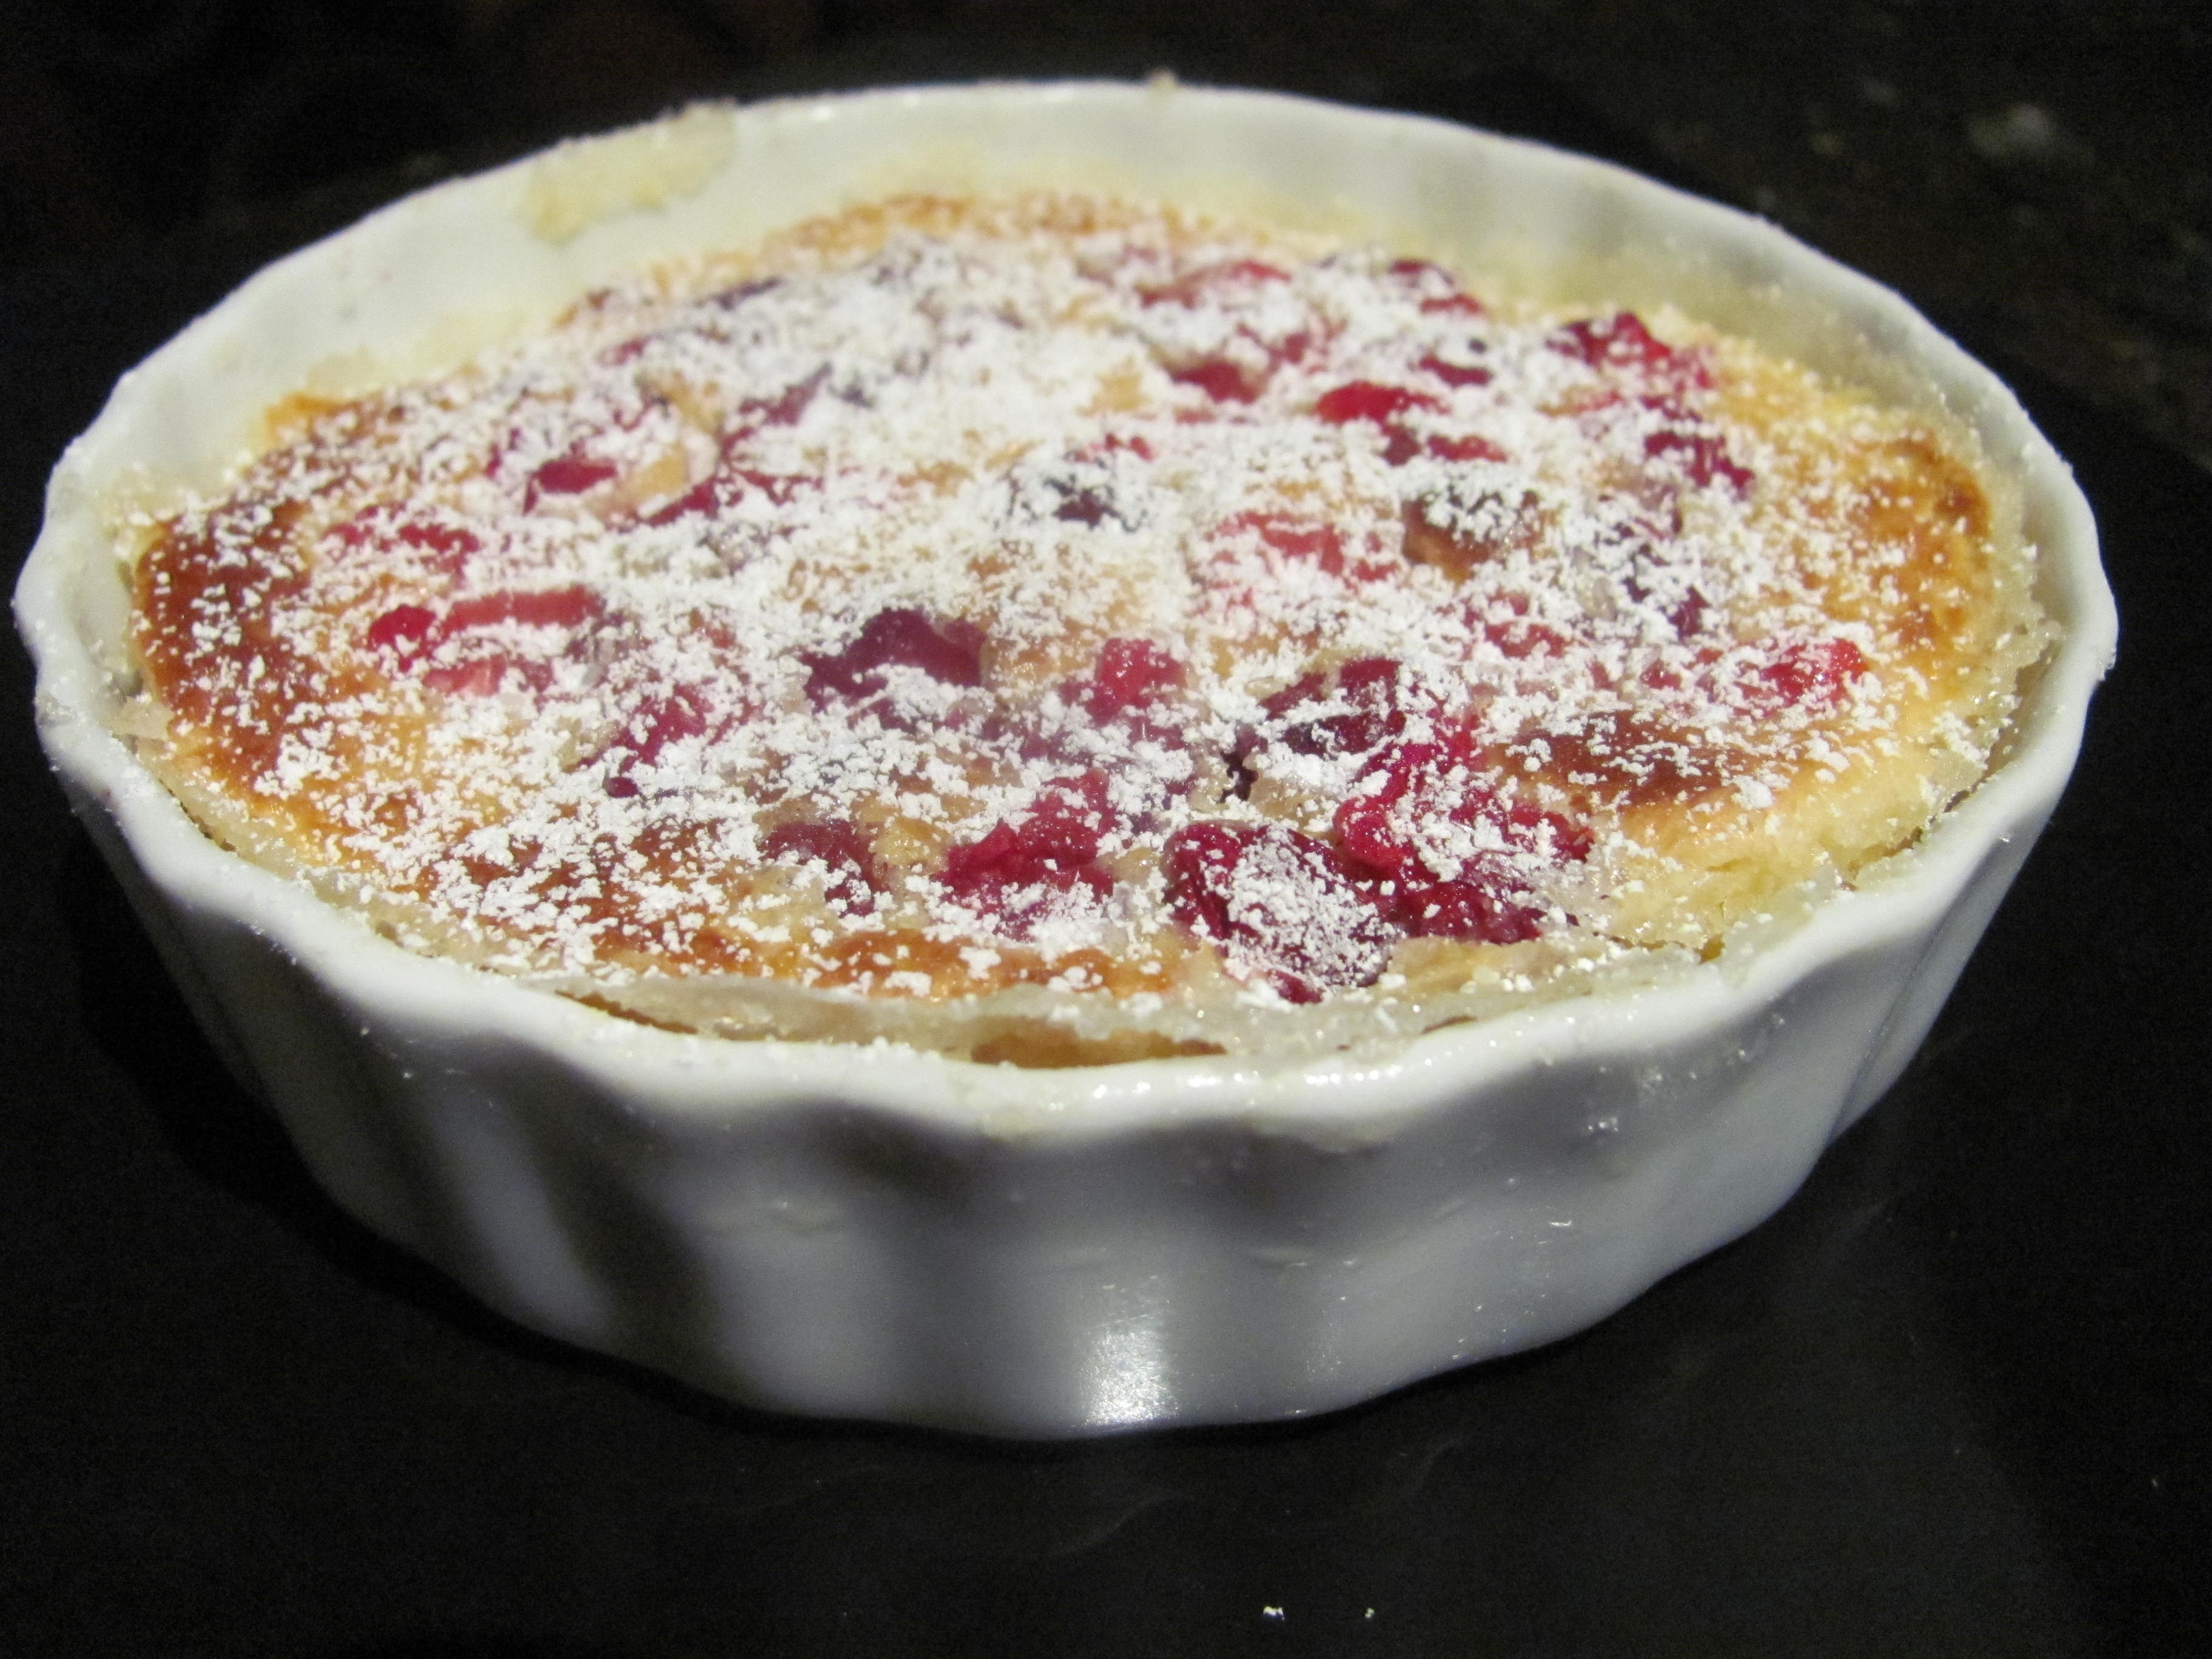
white, france, dish, food, produce, dessert, cuisine, homemade, pie, pastry, cherry pie, french, quiche, souffle, baked goods, dishware, custard pie, clafoutis, clafouti